Kildalton Castle

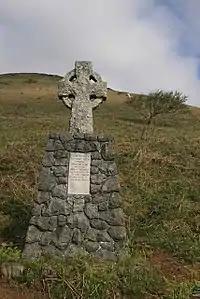
John Talbot Clifton's grave, Cnoc Rhaonastil, Islay

Kildalton was sold in 1922 to John Talbot Clifton, a well-to-do landowner from Lytham, Lancashire who was passionately fond of shooting and foreign travel. He had travelled in Canada, Siberia, Burma, Malaya, Indonesia, Africa and South America, and was known for shooting wild animals and eating them. Some of the animals he shot were species new to science and were named after him, such as a type of wild Siberian sheep (Clifton's bighorn) and a Canadian marmot. He once dined on mammoth recovered frozen from the Arctic permafrost. He was married to the equally colourful Violet Beauclerk. His last venture was an expedition with his wife to Timbuktu, but he was taken ill en route and died in 1928 in the Canary Islands on the way home. His wife had his body embalmed and escorted it back to Scotland, where it was buried on Islay at Cnoc Rhaonastil. Violet then left the island to live at their Lytham house and Kildalton was neglected. Gradually the building deteriorated to the stage where floors and roofs collapsed, leaving only the shell standing. It was put on the Buildings at Risk Register for Scotland.